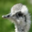
Label: bird